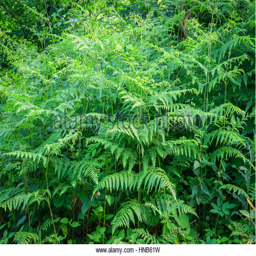
wild green ferns growing in the forest